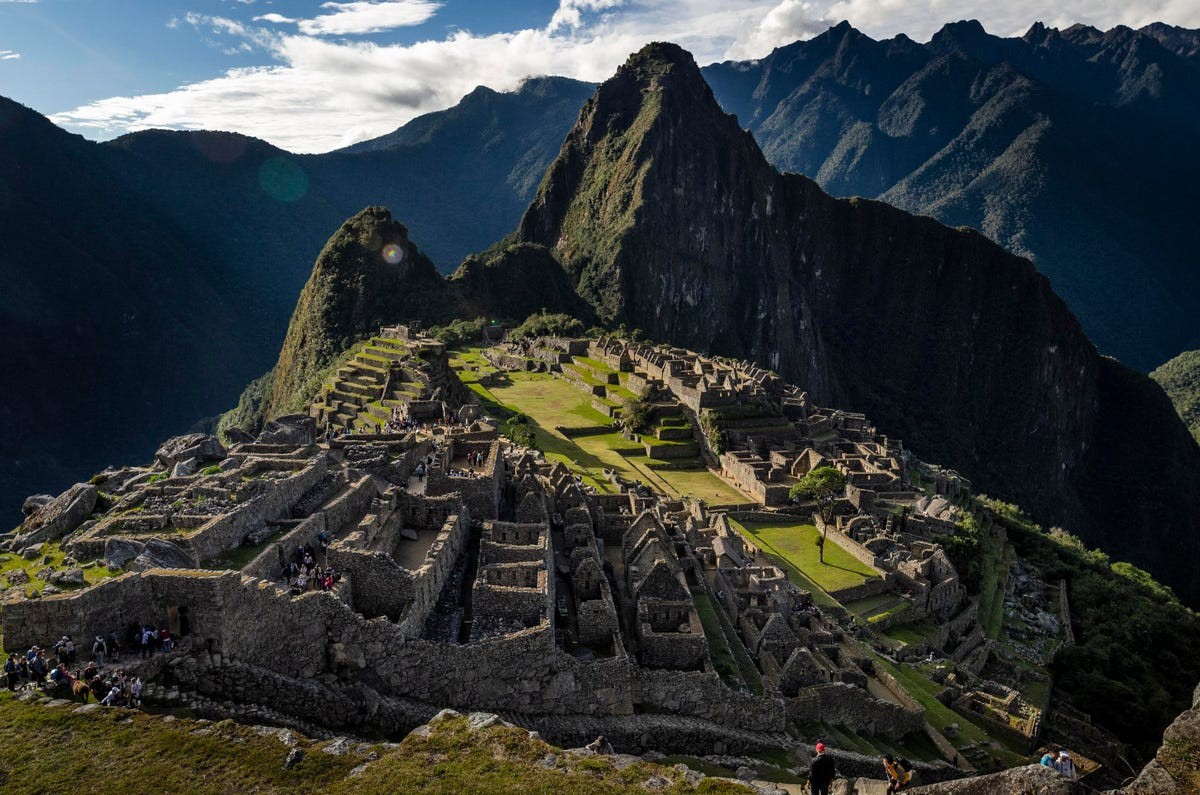
Landmark: Machu Picchu